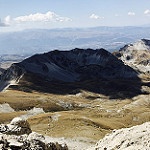
Scene: Outdoor